Donnie Yen

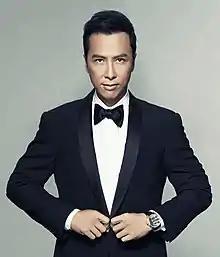
Yen in February 2018

In 2016, Yen co-starred in the "Star Wars" anthology film "Rogue One" as Chirrut Îmwe, the Zatoichi-like blind transient warrior. On 12 February 2016, it was confirmed that Yen would once again replace Li for the third time as Xiang in the upcoming action film "" (after "" in 2010 and "The Monkey King" in 2014). For the promotion of "XXX: Return of Xander Cage", Paramount focused marketing efforts on Yen in China and most parts of Asia, placing him at the front of the film posters ahead of Vin Diesel, and shared clips and reviews of Yen's performance in the movie on the popular Chinese social media site Weibo. Paramount's efforts worked very well in China. The film was number one in its opening weekend with $61.9 million, and crossed the $100 million mark in just six days with $22.2m coming from Valentine's Day alone after rave reviews praising Yen's performance swept through Chinese social media, driving moviegoers to the cinema. Yen's performance in both "Rogue One" and "XXX: Return of Xander Cage" received positive responses from critics and general audiences. For "XXX: Return of Xander Cage", media outlets praised Yen's performance. In the case of "Rogue One", Yen's performance was applauded by audiences worldwide. In a poll on the Star Wars webpage, in which more 40,000 people voted, Yen's character Chirrut Îmwe was voted as audiences' favorite "Rogue One" character.